Autobiography of a Yogi

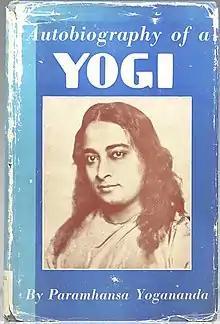
Cover of the 1946 first edition

Autobiography of a Yogi by Paramahansa Yogananda is a spiritual classic published in 1946. It recounts Yogananda's life, his search for his guru, and his teachings on Kriya Yoga. The book has introduced many to meditation and yoga and has been influential in both Eastern and Western spiritual circles. It has been translated into over fifty languages and continues to be widely read. Notable admirers include Steve Jobs, George Harrison, and Elvis Presley.